Kasbah Mahdiyya

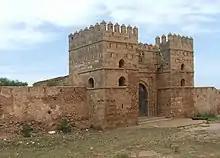
Kasbah Mehdya

Kasbah Mahdiyya (also written as Mehdya, Mehdia, Mahdiya), or Kasbah of Kenitra, is a kasbah located in Kenitra, Morocco. It is situated at the mouth of the Sebou River on the Atlantic Ocean, 8 km (4.9 mi) west of the city's train station. The kasbah was built during the era of the Almohad sultan Abd al-Mu'min, and restored during the Alaouite period in the 17th century.